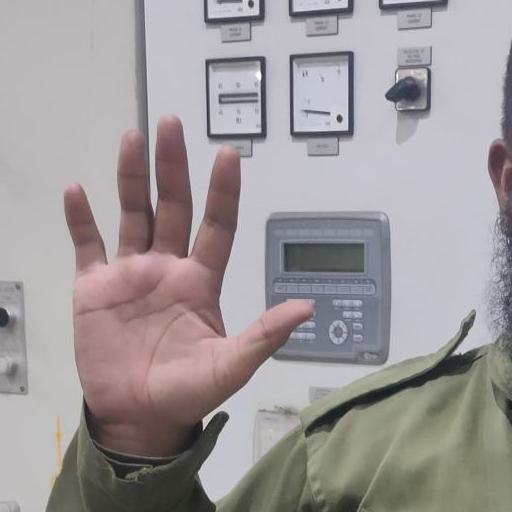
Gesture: palm